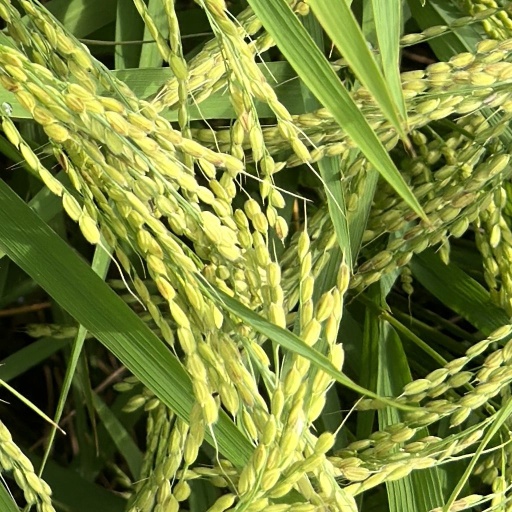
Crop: rice